Harlequin (DC Comics)

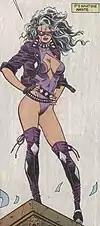
The mysterious fourth Harlequin from "Green Lantern Quarterly" #5.

A mysterious new Harlequin debuted in "Green Lantern Corps. Quarterly" #5-6 and battled Alan Scott.